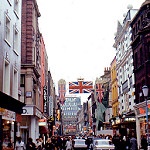
Label: street